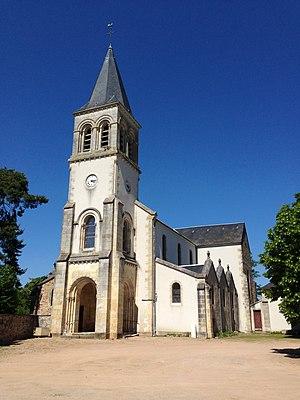
Saulzais-le-Potier Église Saint-Outrille